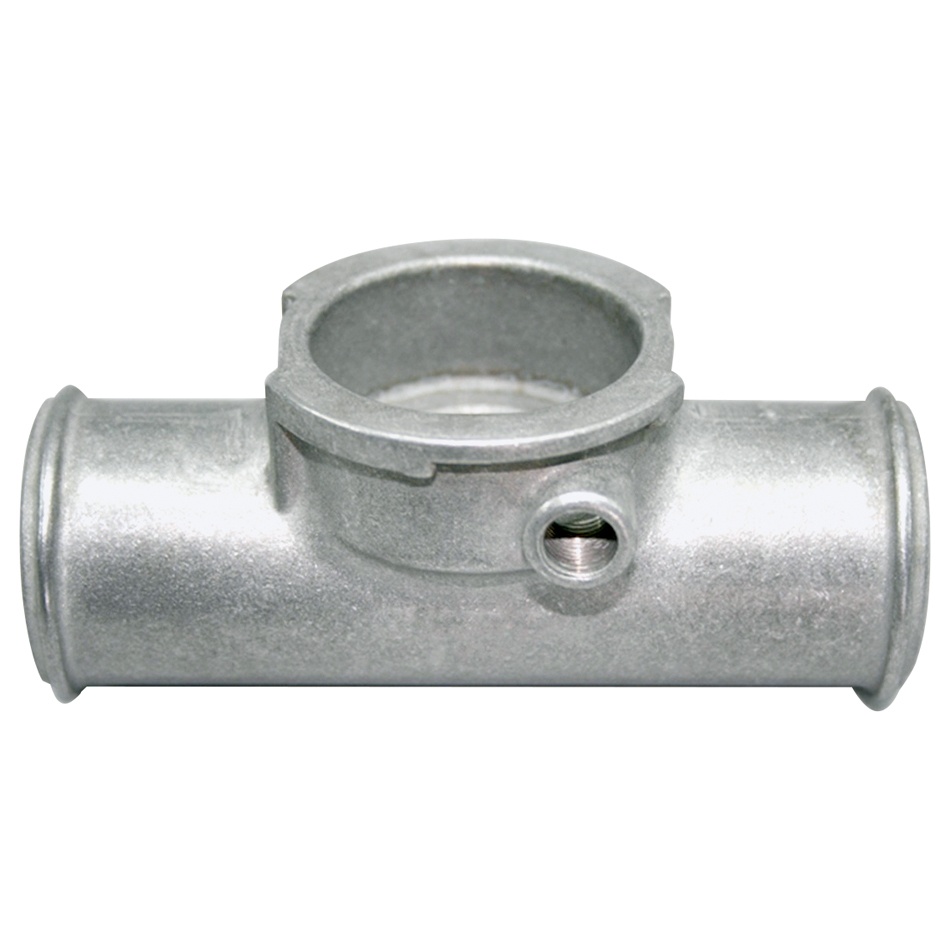
Inline Coolant Hose Filler 1.50/1.50 Male
Filler Neck - Hose Mount - 1-1/2 in Hose to 1-1/2 in Hose - Aluminum - Natural - Each
Brand: PRW INDUSTRIES, INC.
Category: Vehicles & Parts > Vehicle Parts & Accessories > Motor Vehicle Parts > Motor Vehicle Cooling Systems > Expansion Tanks